Frøyland og Orstad Church

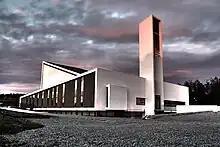
View of the church

Frøyland og Orstad Church is a parish church of the Church of Norway in Klepp Municipality in Rogaland county, Norway. It is located in the village of Orstad. It is the church for the Frøyland og Orstad parish which is part of the Jæren prosti (deanery) in the Diocese of Stavanger. This parish is unique in Norway since it includes parts of two municipalities: Klepp and Time, encompassing the whole Kvernaland area.